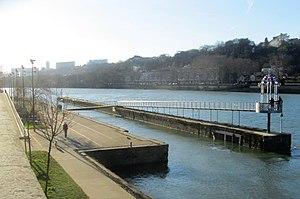
cette écluse a été supprimée après la construction du barrage de Pierre-Bénite sur le Rhône
L'île Barbe, sur la Saône, est intégrée dans le territoire de la commune de Lyon depuis 1963. Les premiers ermites y recherchaient la solitude mais dès le Ve siècle a été créée une abbaye, l'une des plus anciennes de France. Elle connut la plus grande célébrité aux temps carolingiens puis à partir du XIIe siècle. Lorsqu'elle est entrée en décadence, le culte de la Vierge s'y est substitué aux pratiques monastiques attirant jusqu'au XIXe siècle des foules considérables de pèlerins dans l'église Notre-Dame, épargnée par les destructions. Quelques vestiges subsistent des splendeurs anciennes mais elles sont sur terrain privé et leur visite en est très réglementée. Le charme des lieux n'a cessé de séduire les peintres depuis le XVIIIe siècle tandis que trois clubs d'aviron ont établi leurs bases dans le voisinage immédiat dès la fin du XIXe siècle.